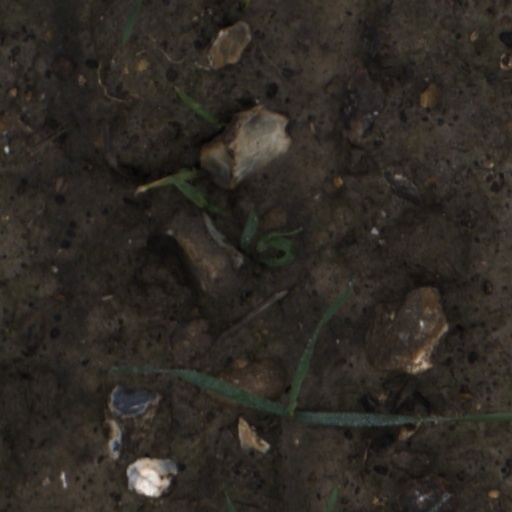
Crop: wheat